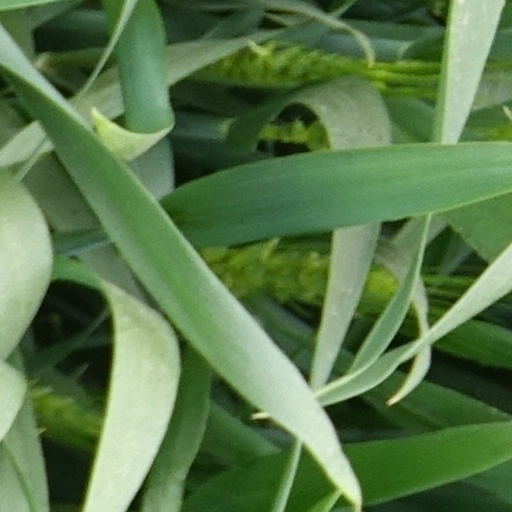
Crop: wheat